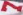
Number: 7